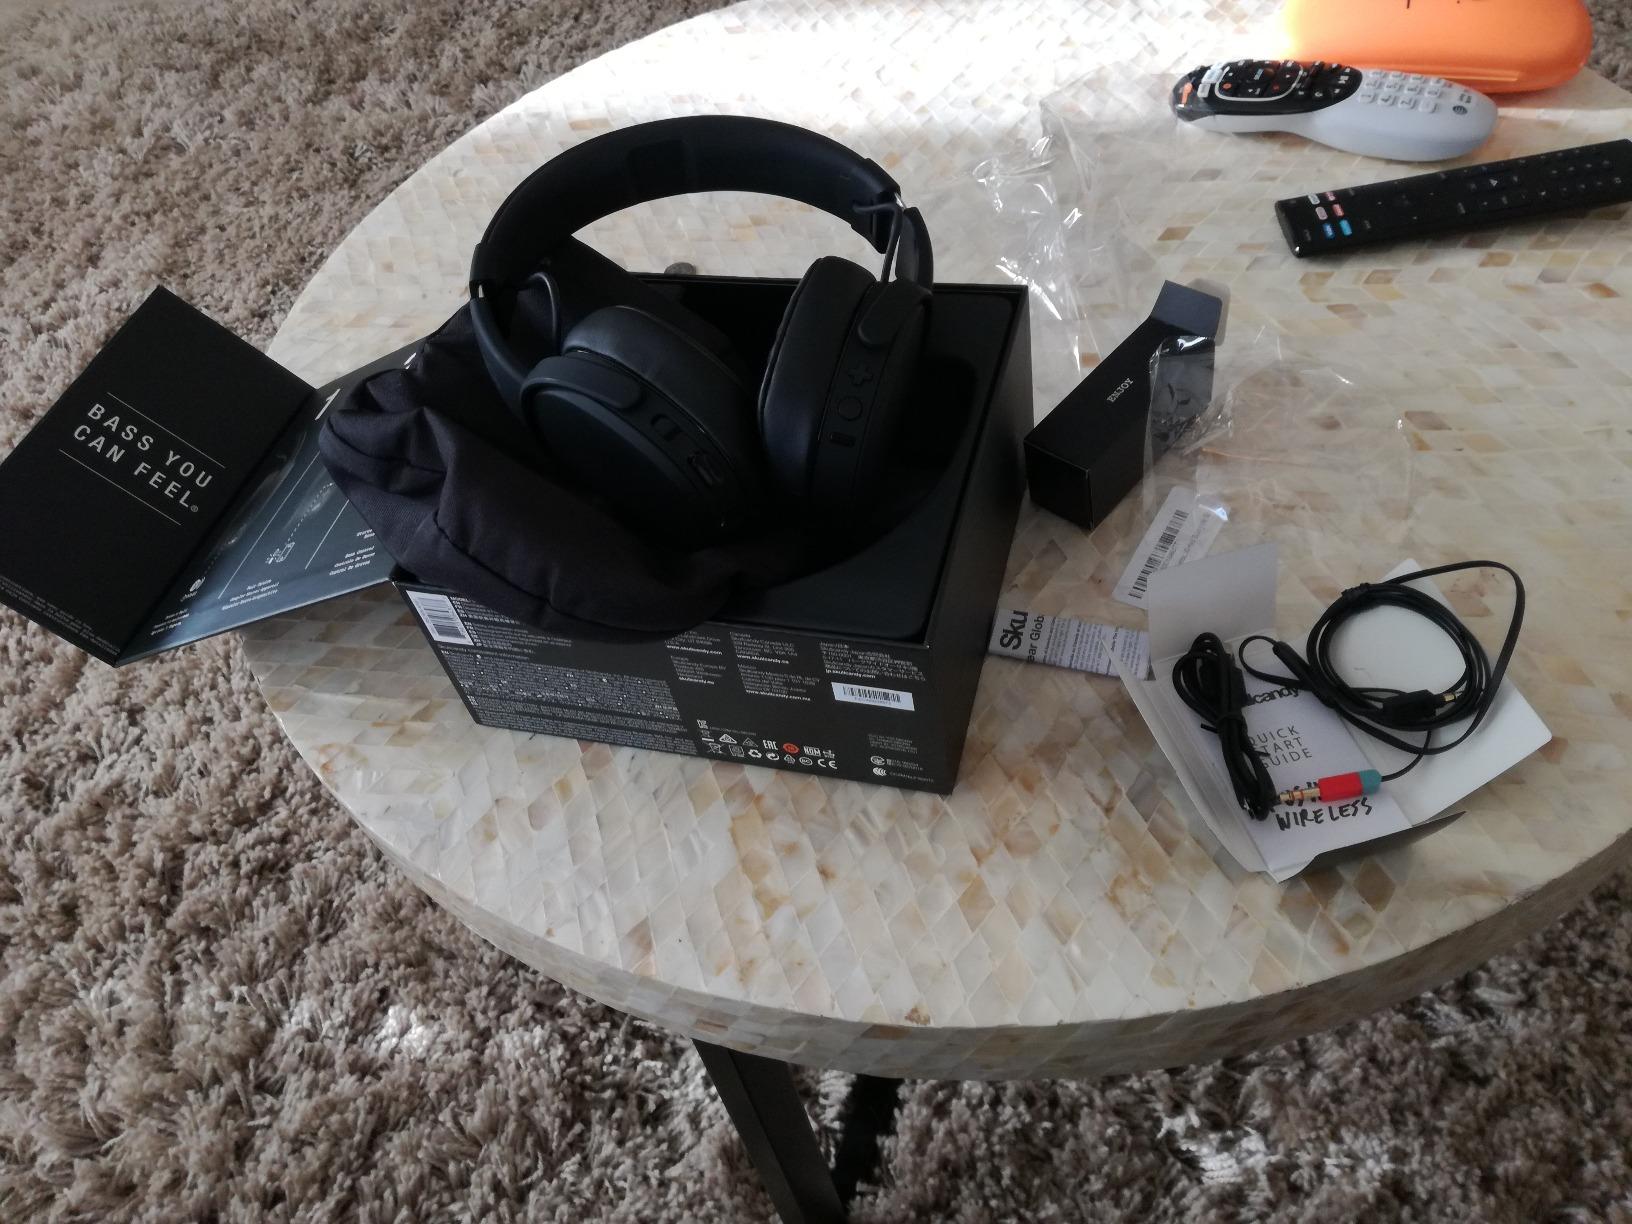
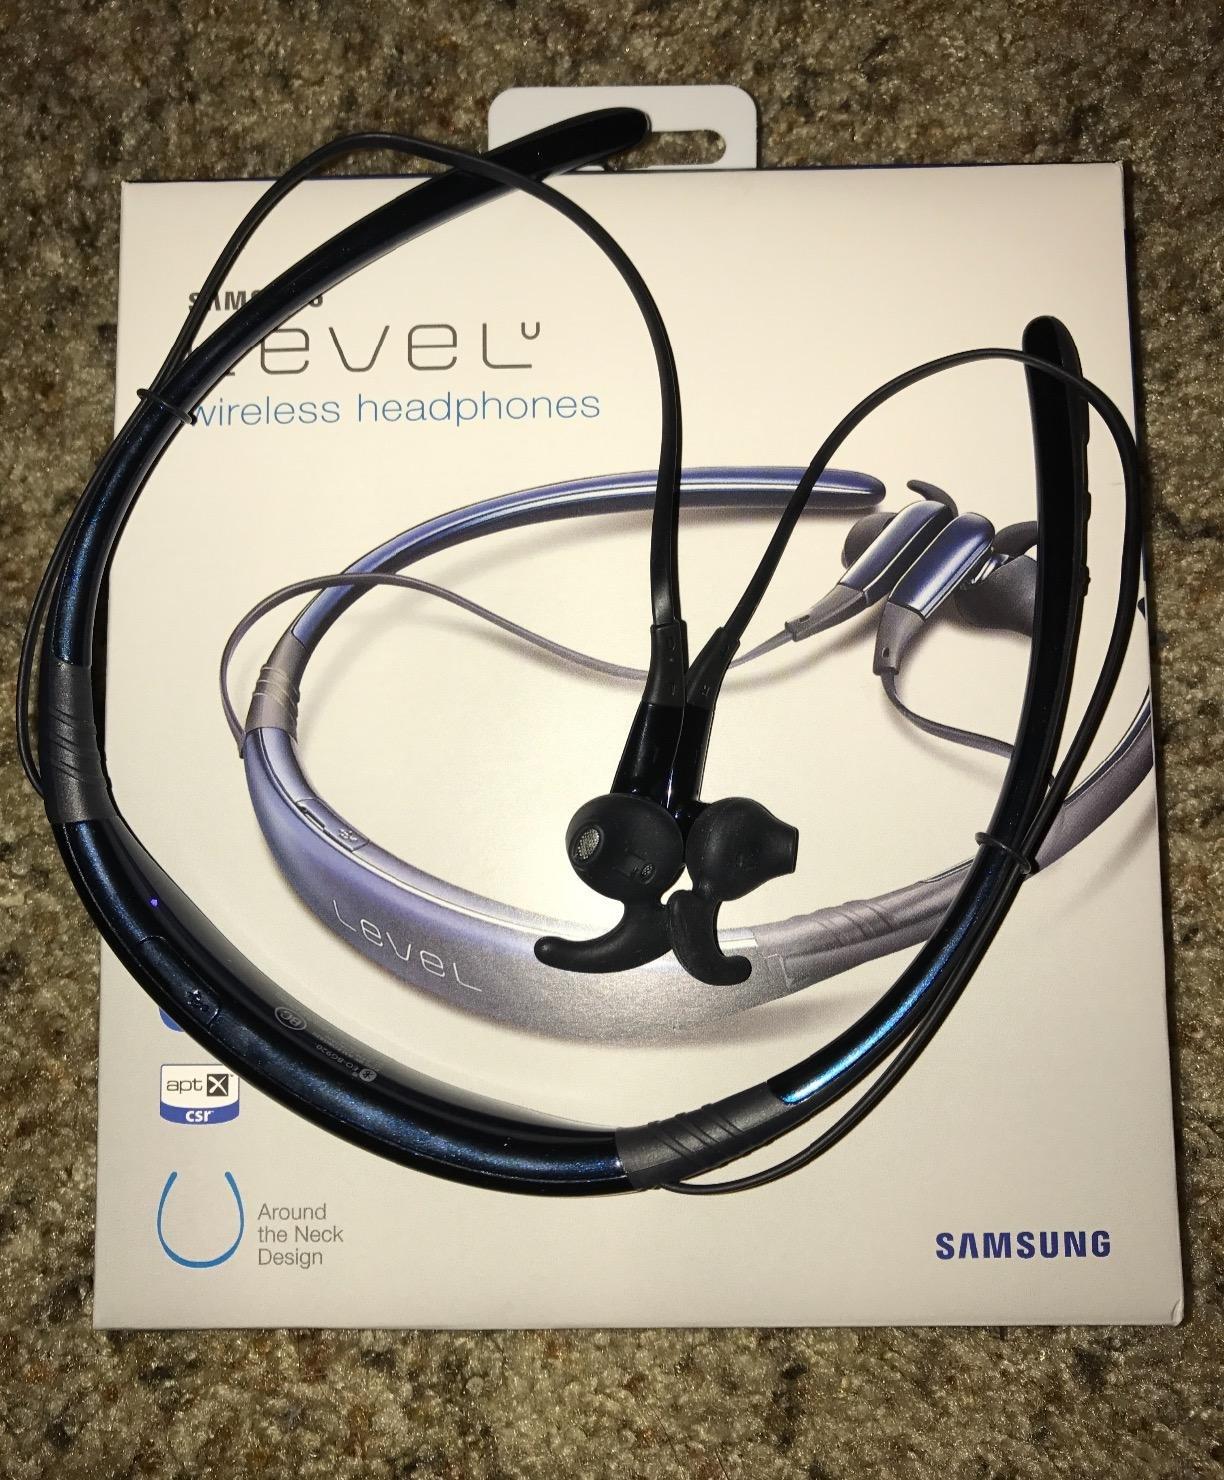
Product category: headphones
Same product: no